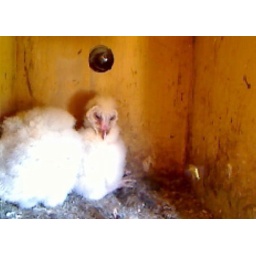
Flapz has arrived! See the yellow butterfly in the bottom right of the owl box ... newest visiting neighbor to the owl boxm